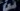
Number: 3